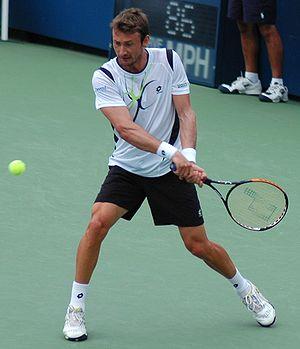
Juan Carlos Ferrero Donat, né le 12 février 1980 à Ontinyent, est un joueur de tennis espagnol, professionnel entre 1998 et 2012.